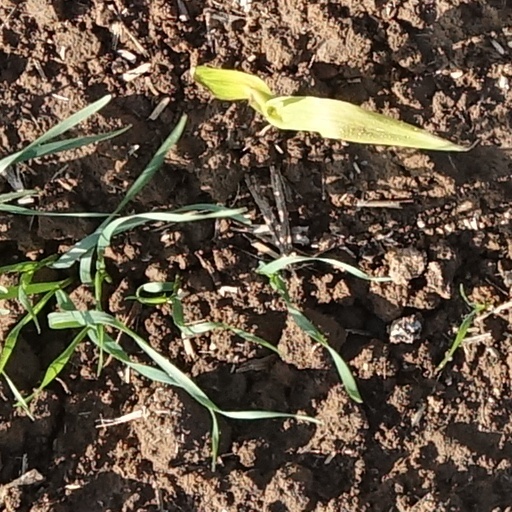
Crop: wheat